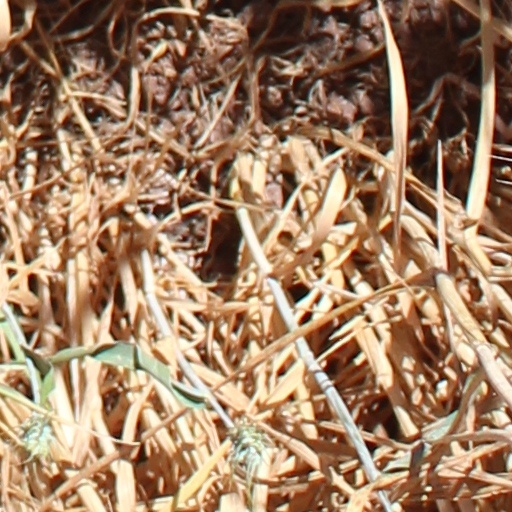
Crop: wheat